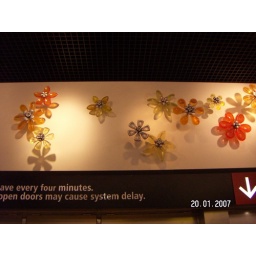
Flower sculpture above the doors for the SEATAC internal train